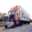
Label: truck